Sigrid Kressmann-Zschach

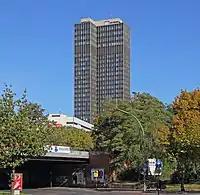
"Steglitzer Kreisel", Berlin

Sigrid Zschach was born in Leipzig on 27 July 1929. She graduated with a degree in architecture at the Technical University of Dresden. In the 1950s she moved to Berlin. Kressmann-Zschach married three times and is known to have had several lovers. She became known as a skillful and wealthy career woman but also for her style, blonde hair and good looks.